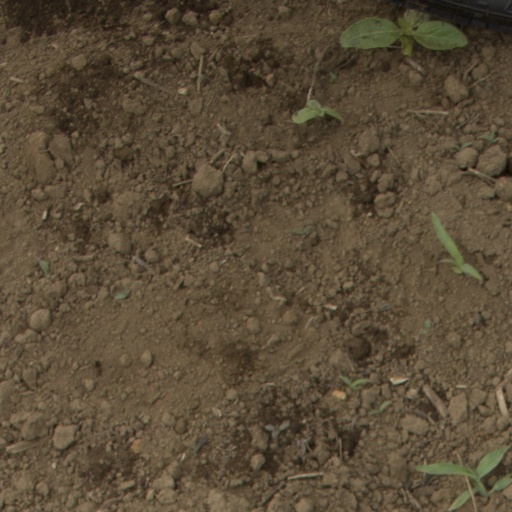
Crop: Jerusalem artichoke